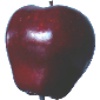
Label: red_delicious_apple